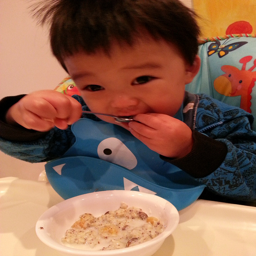
a small boy with a blue bib is eating
A boy holding a spoon up to his mouth and eating out of a bowl.
A baby eating cereal while wearing a blue shirt.
Young child eating with a spoon in front of a bowl.
a little kid chews on some cereal